German immigration to Puerto Rico

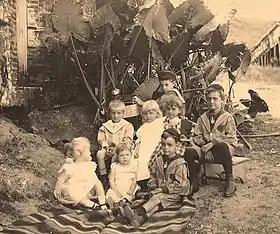
The Riefkohl and Verges children of Maunabo, Puerto Rico (c. 1890s)

In the early 19th century, German immigrants introduced the "Christmas tree" to the Americas. The custom of adorning Christmas trees in Puerto Rico began in the city of Bayamón in 1866 when Dr. Agustín Stahl adorned a Christmas tree in his backyard. The people of Bayamón baptized his tree "El Árbol de Navidad del Doctor Stahl" (Dr. Stahl's Christmas tree).